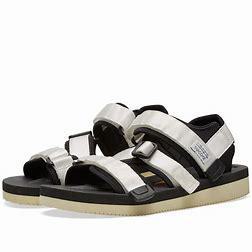
Brand: Suicoke
Model: 100